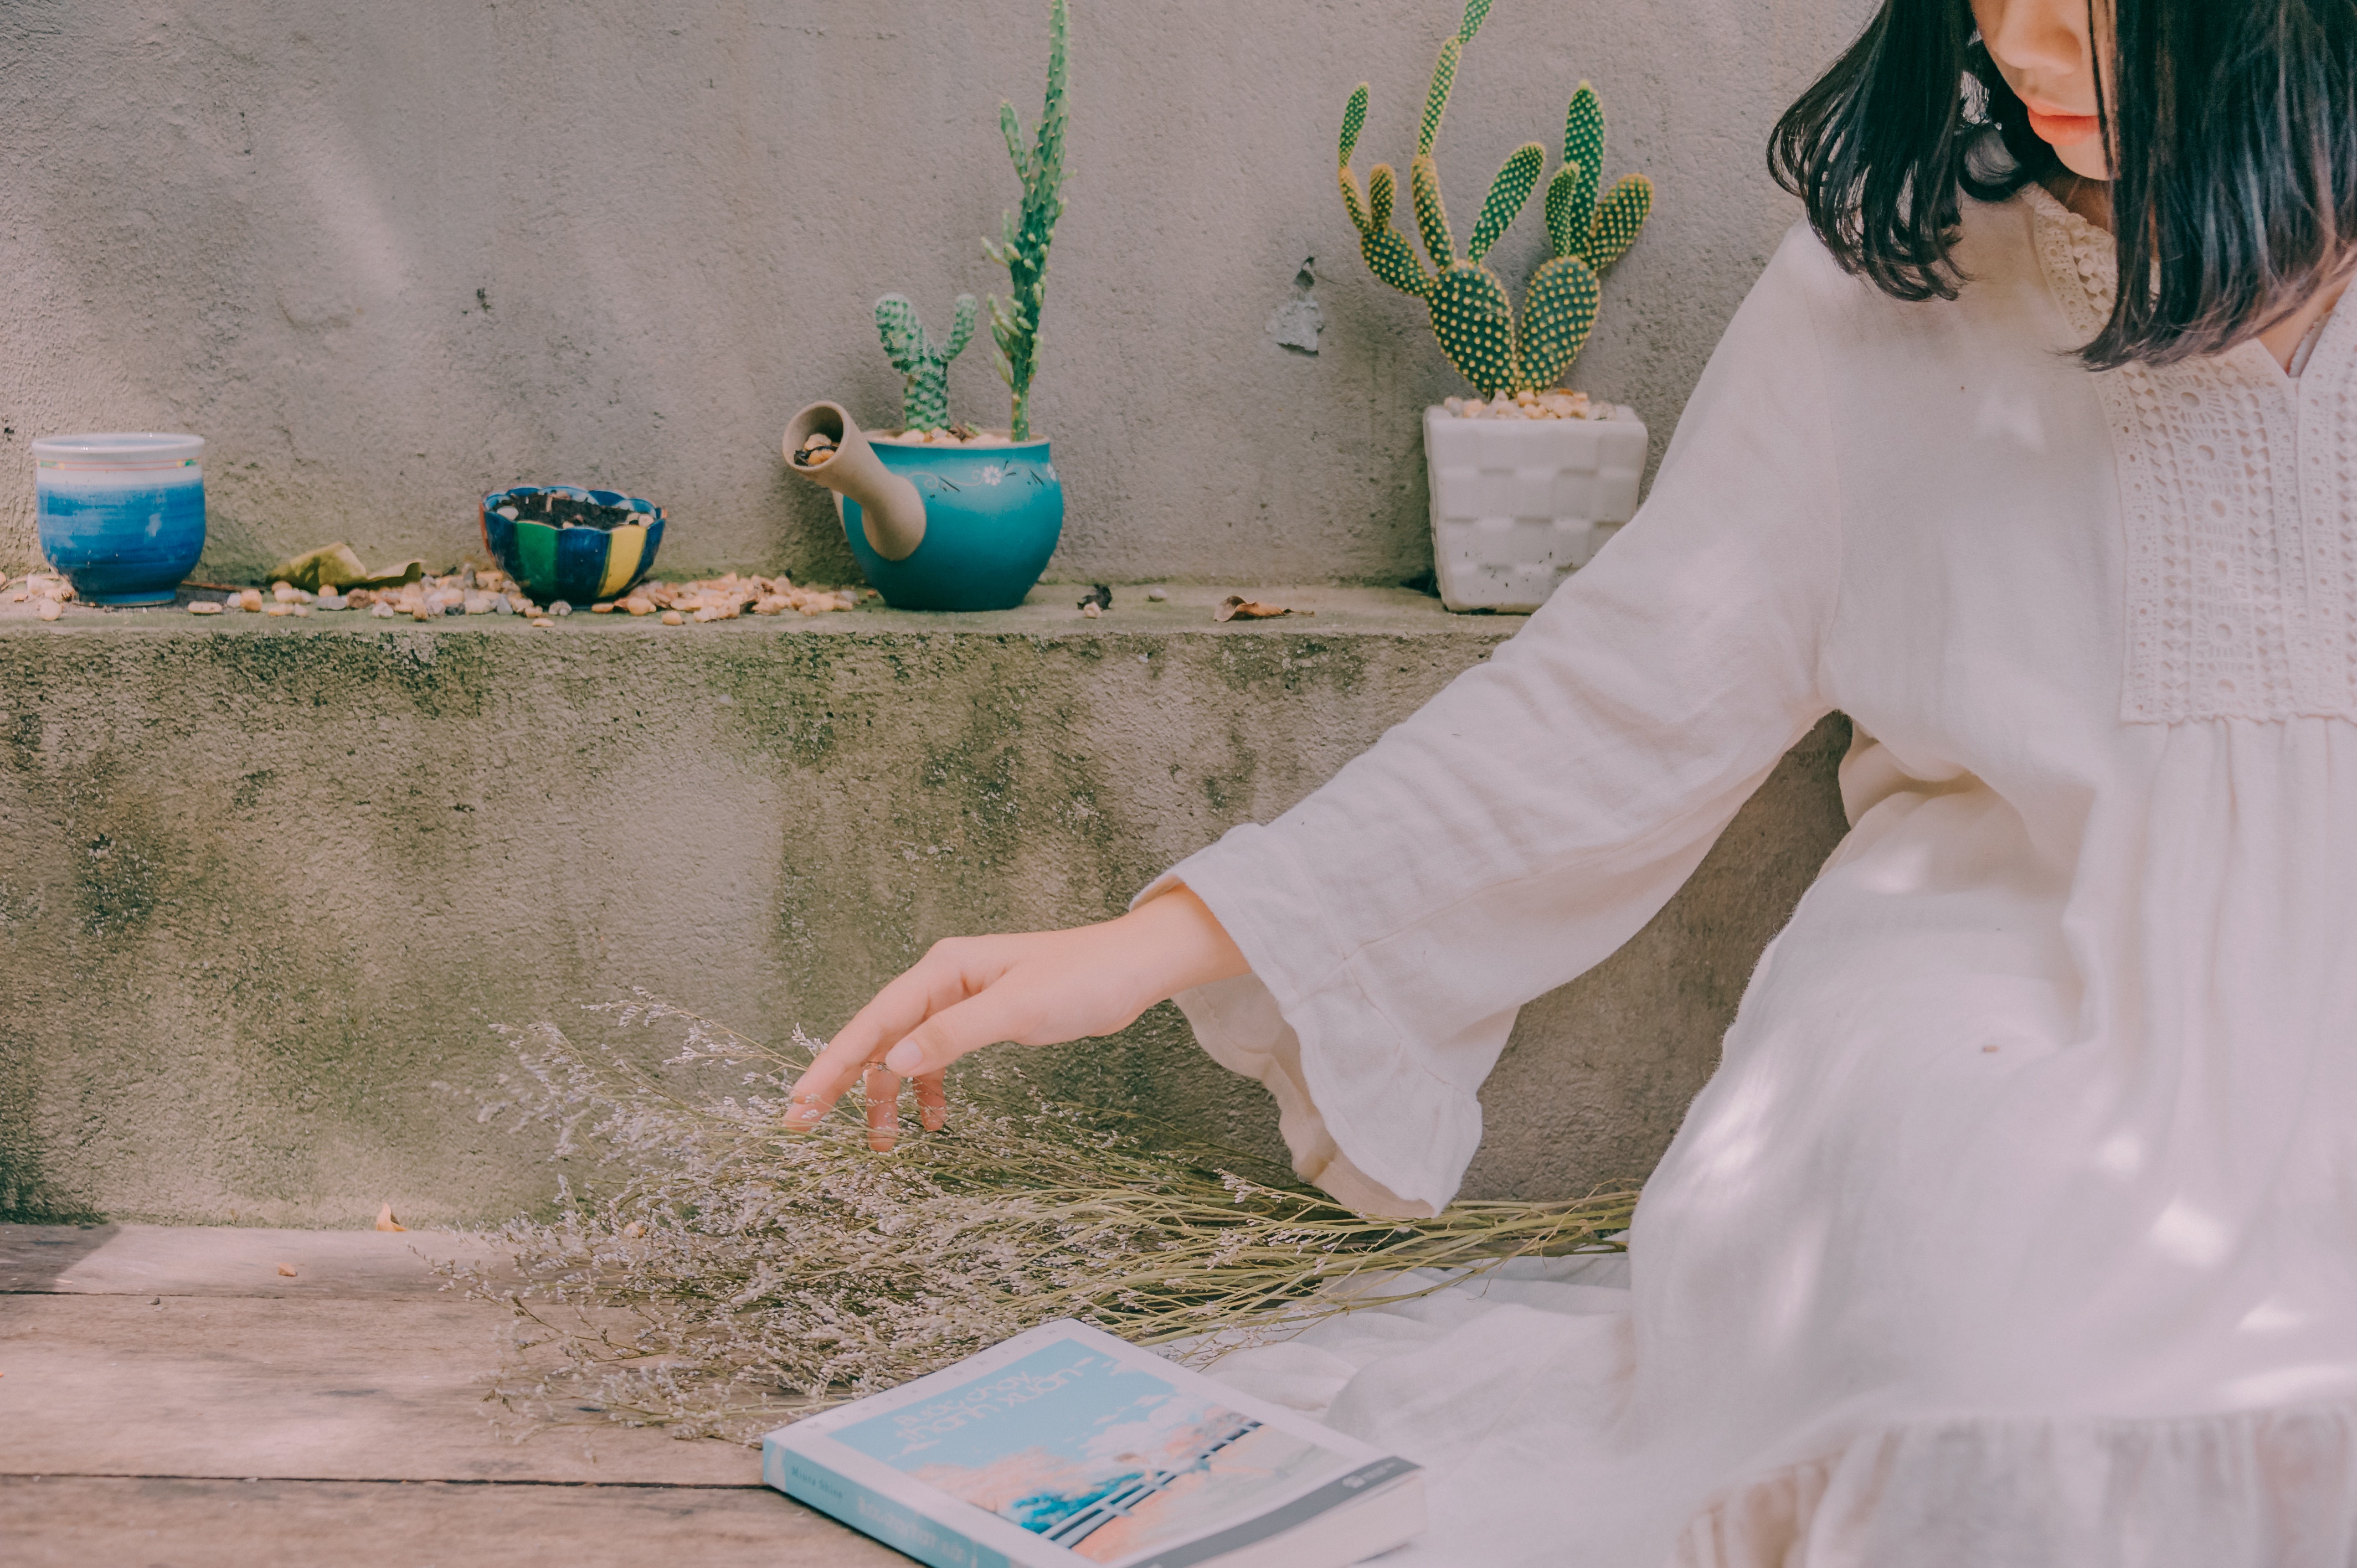
hand, plant